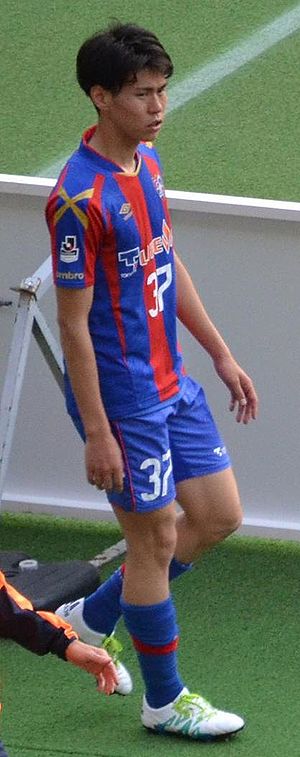
Kento Hashimoto
Kento Hashimoto er en japansk fodboldspiller.